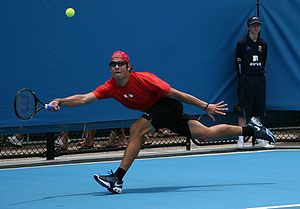
Ilija Bozoljac
Ilija Bozoljac er en serbisk tennisspiller, der blev professionel i 2002. Han har, pr. maj 2009, endnu ikke vundet nogen ATP-turneringer.